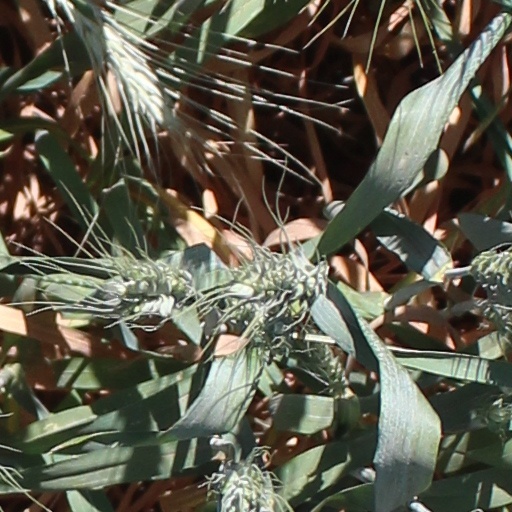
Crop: wheat